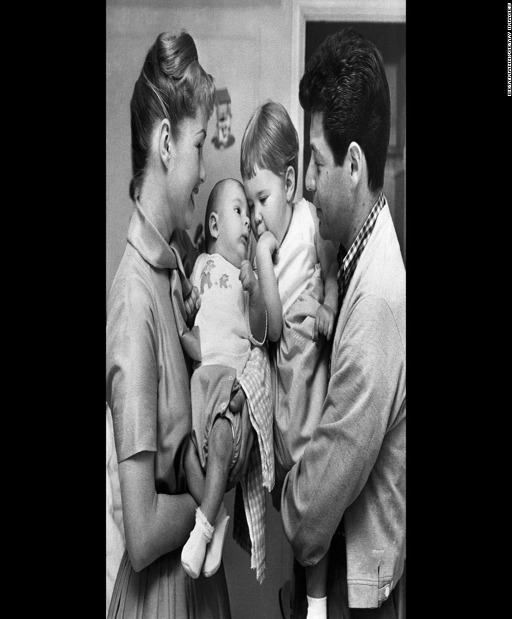
a family portrait with person holding people holding person .